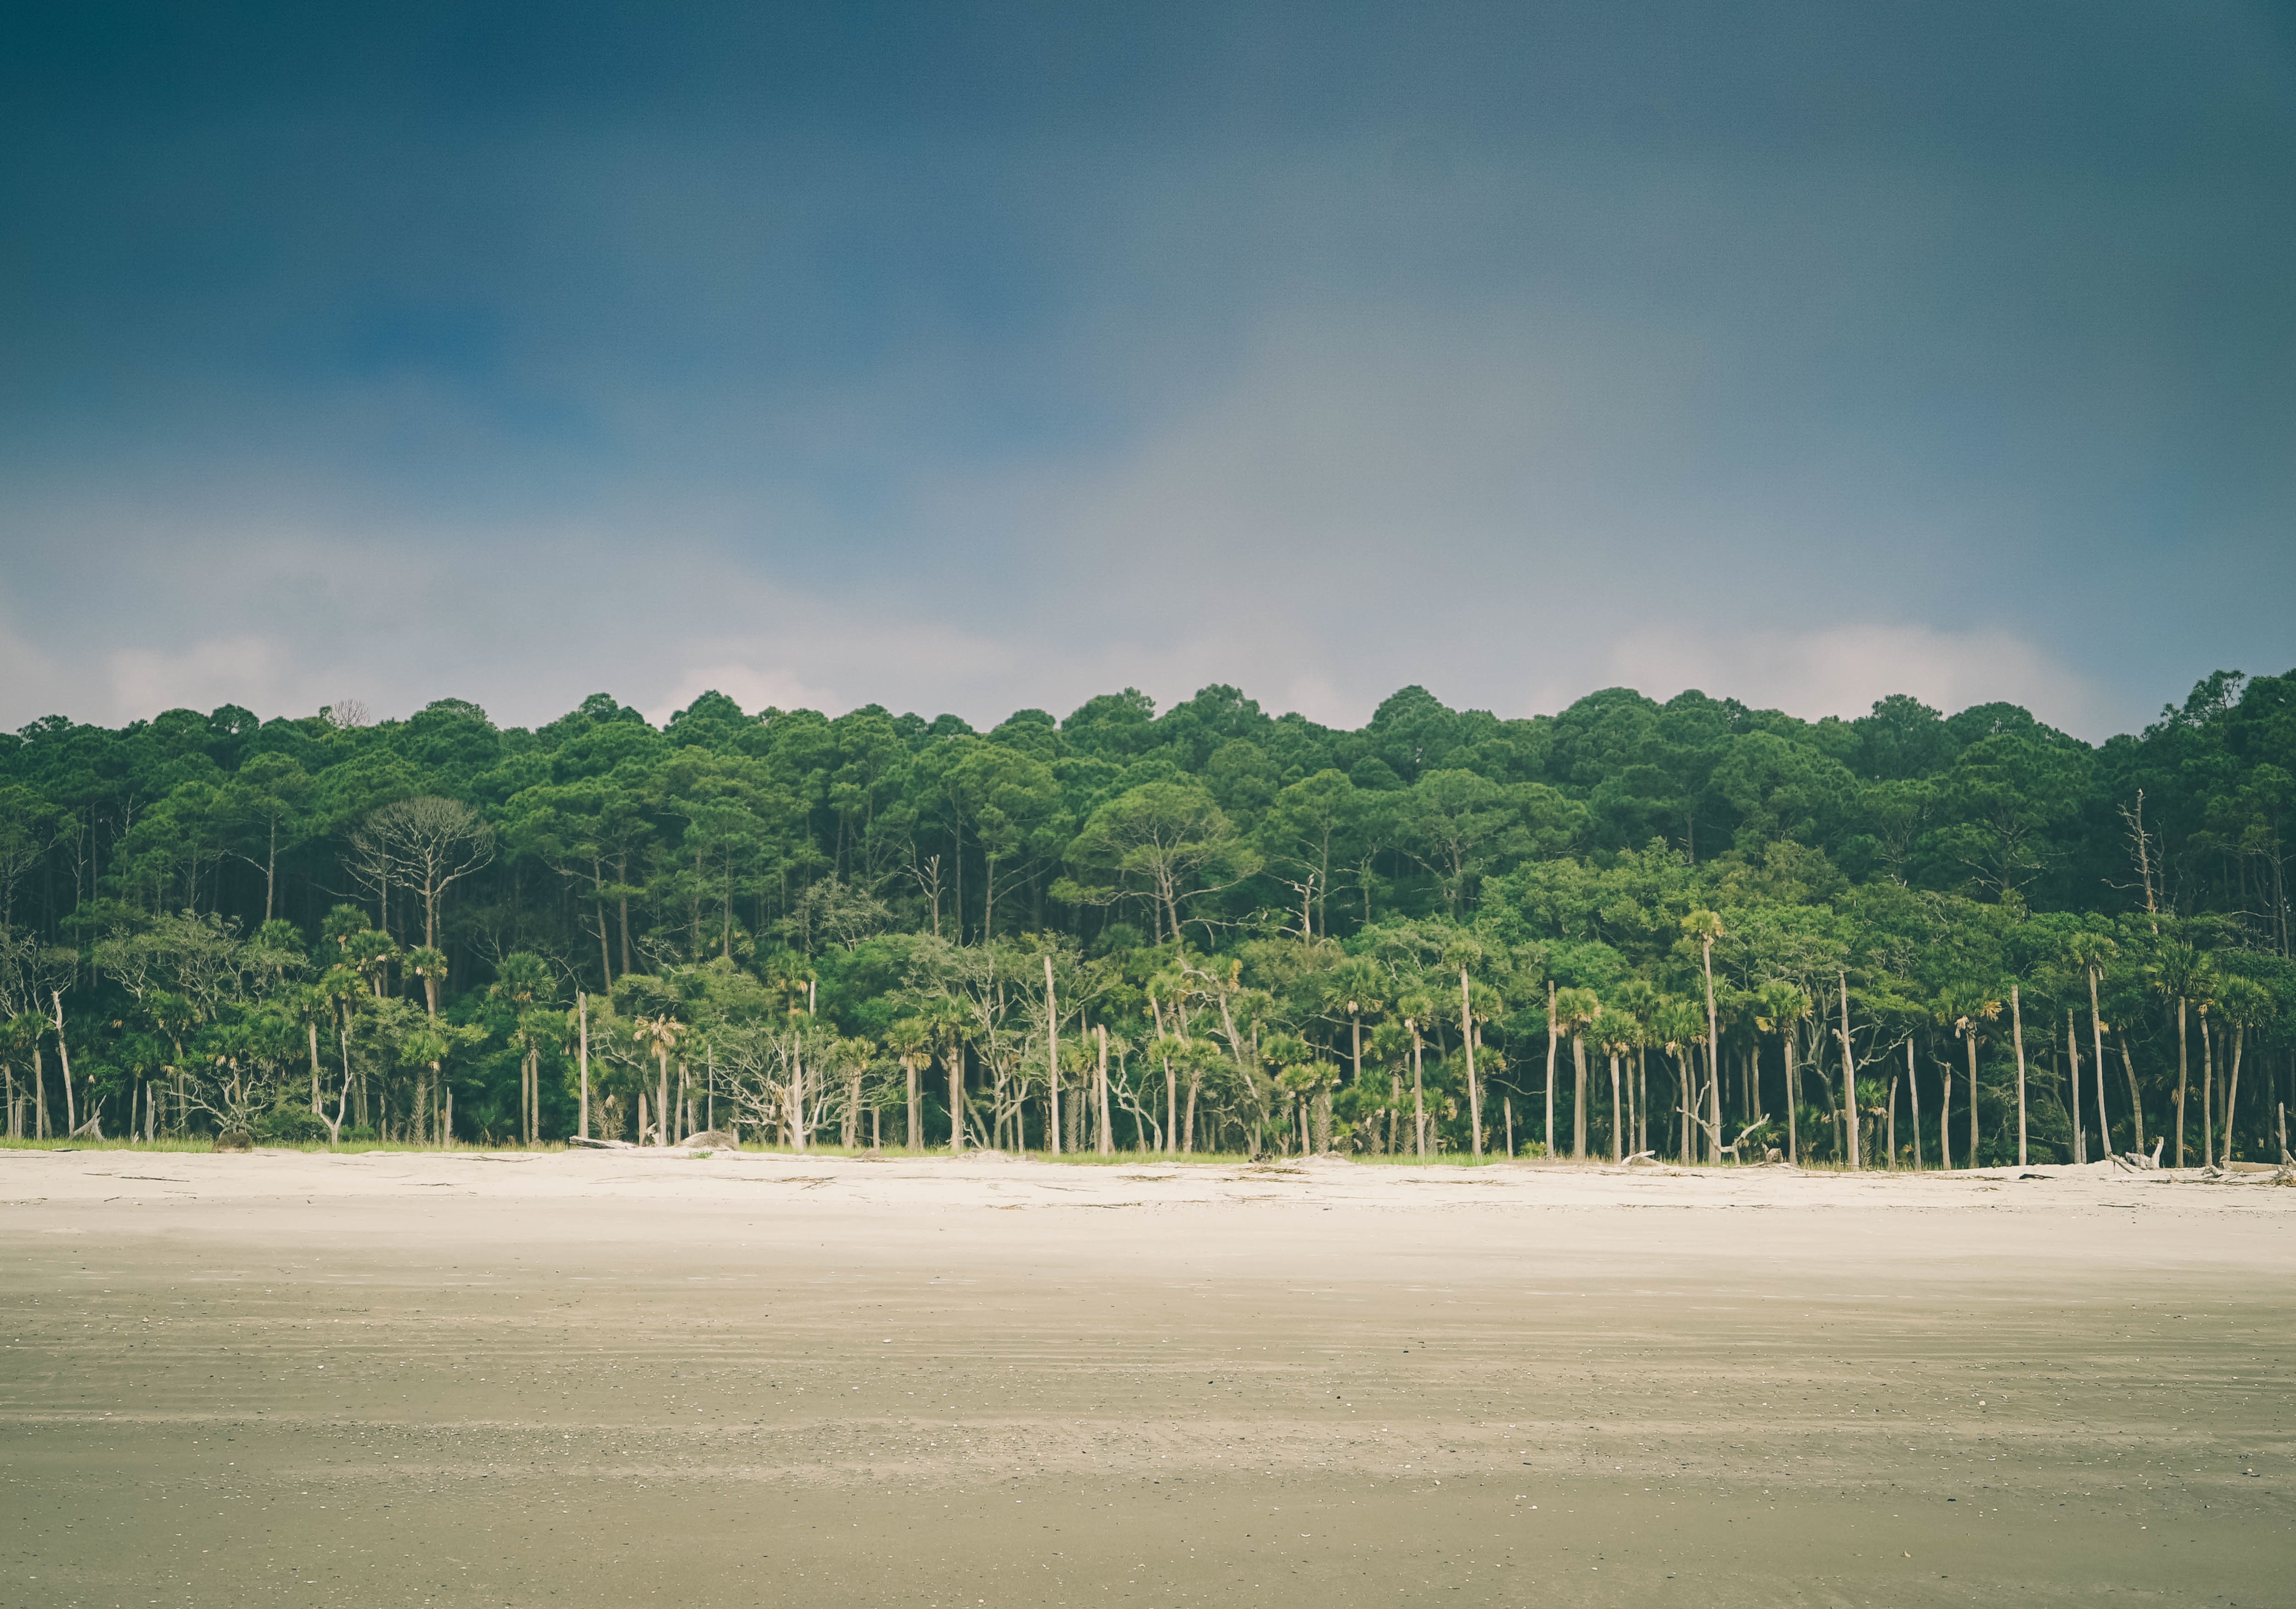
beach, landscape, sea, coast, tree, water, nature, ocean, horizon, cloud, sky, morning, shore, wave, lake, dawn, dusk, reflection, bay, body of water, habitat, tropics, natural environment, atmospheric phenomenon, atmosphere of earth, arecales